Mantle (royal garment)

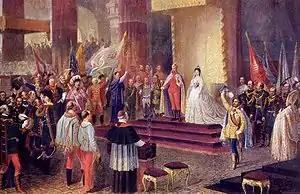
Coronation of Francis Joseph I and Elisabeth at Matthias Church, Buda, 8 June 1867. Notice the short mantle worn by the King.

A royal mantle, or more simply a Mantle, is a garment normally worn by emperors, kings or queens as a symbol of authority. When worn at a coronation, such mantles may be referred to as coronation mantles. Many princes also wear such a mantle. Sometimes the mantles are worn only once, but in other instances they may be worn or used on other occasions, such as during the opening of a session of the nation's legislature. Mantles also feature prominently in state portraiture and artwork featuring monarchs and princes.